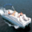
Label: ship